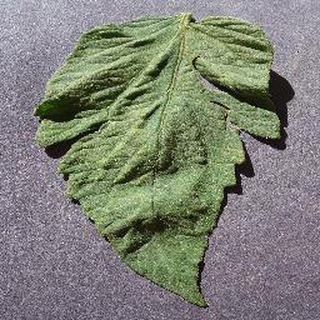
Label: healthy_tomato